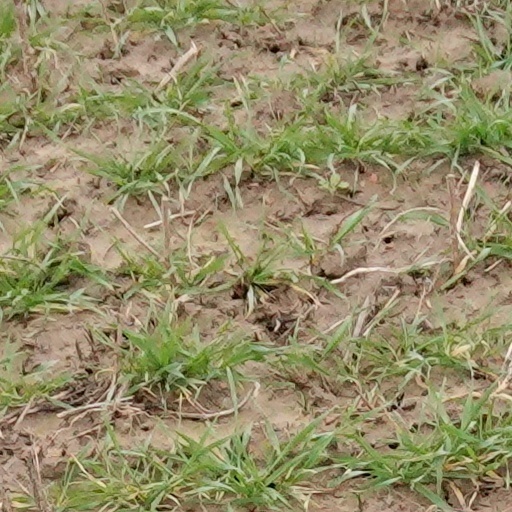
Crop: wheat